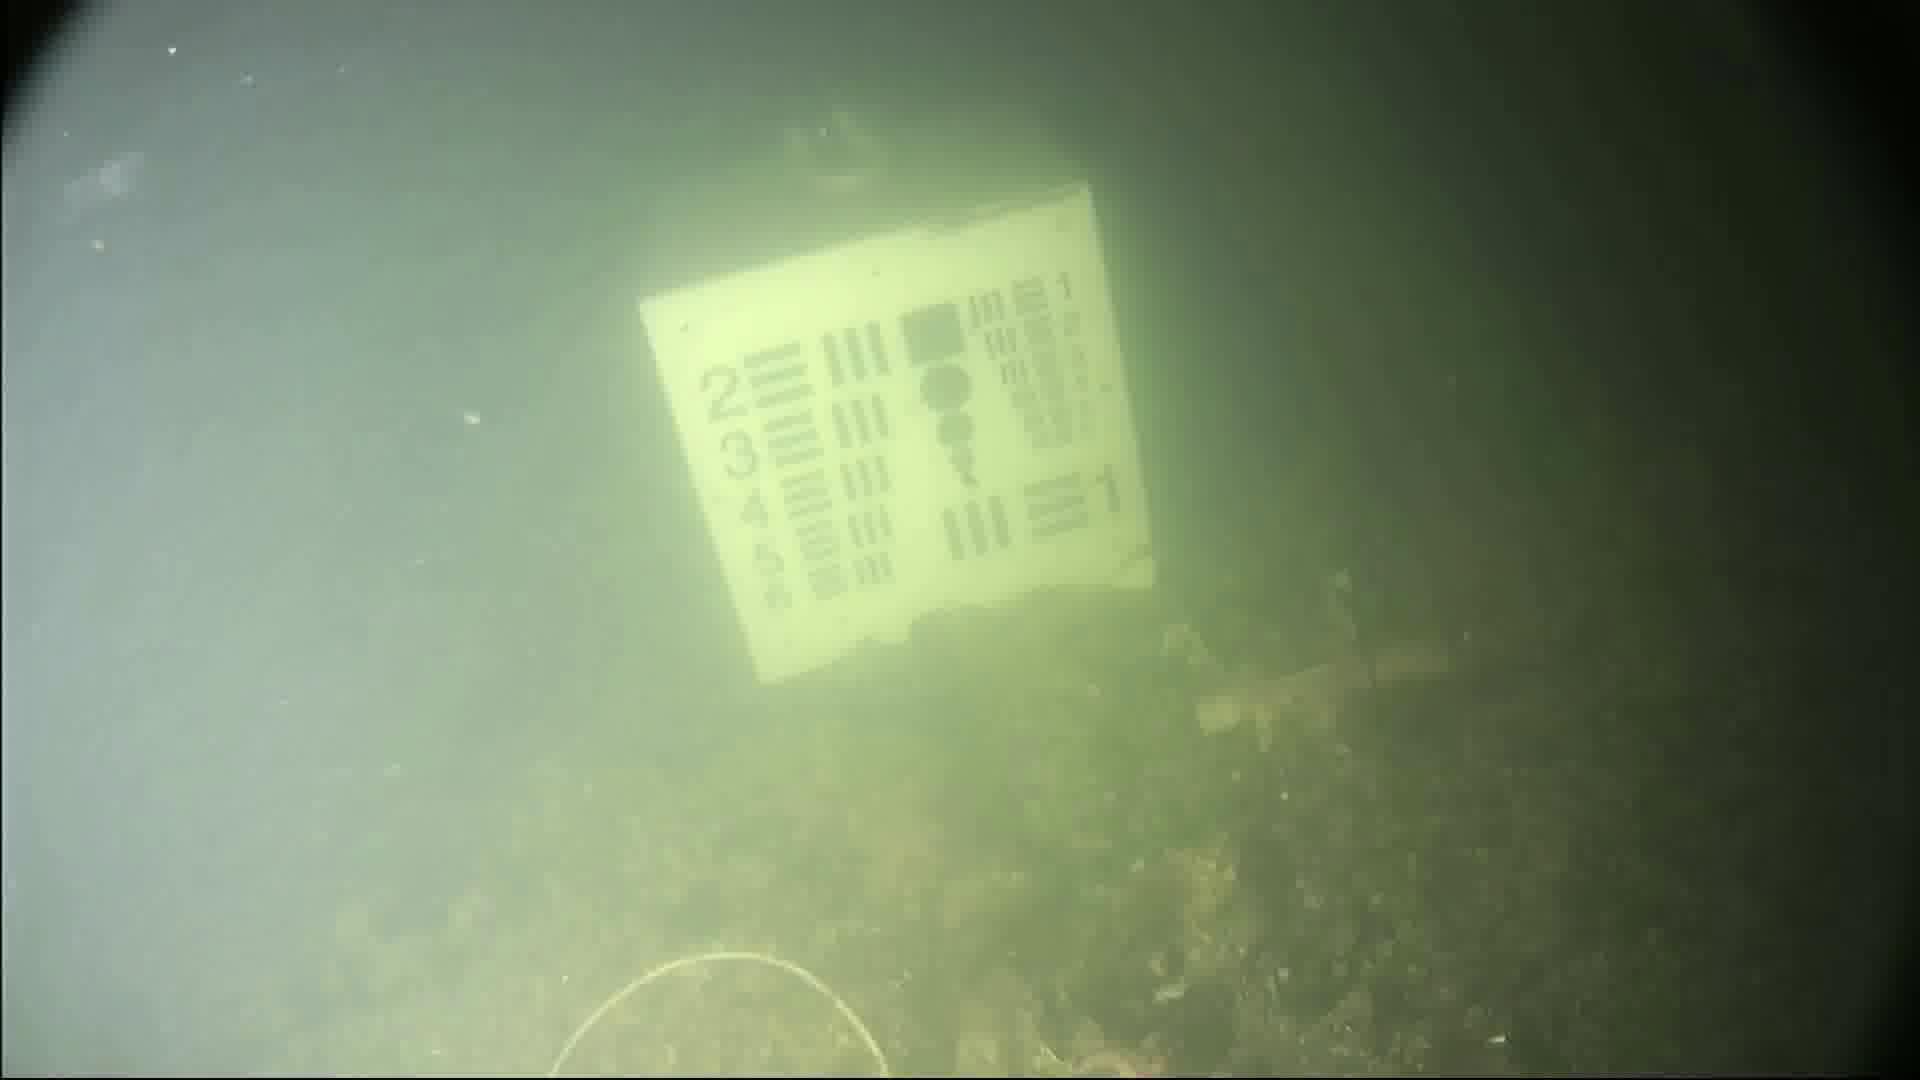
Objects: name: jellyfish